Vaqueiros de alzada

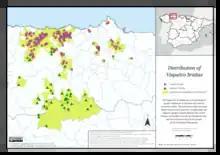
A map of Vaqueiro brañas

The ancestral territory of the Vaqueiros is in western Asturias and northwestern León. The traditional communities, or brañas, of the Vaqueiros can be found in the Asturian municipalities of Belmonte de Miranda, Cangas del Narcea, Cudillero, Gijón, Gozón, Llanera, Navia, Oviedo, Pravia, Las Regueras, Salas, Siero, Somiedo, Teverga, Tineo, Valdés, Asturias, and Villayón and the Leonese comarcas of Laciana, Omaña, El Bierzo and Babia.